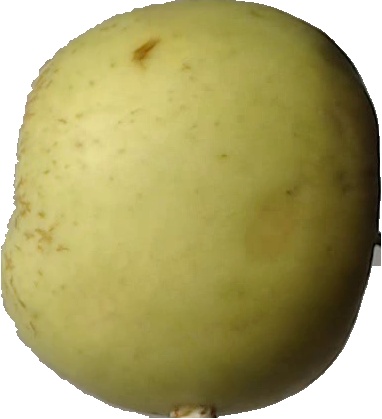
Label: apple_golden_3